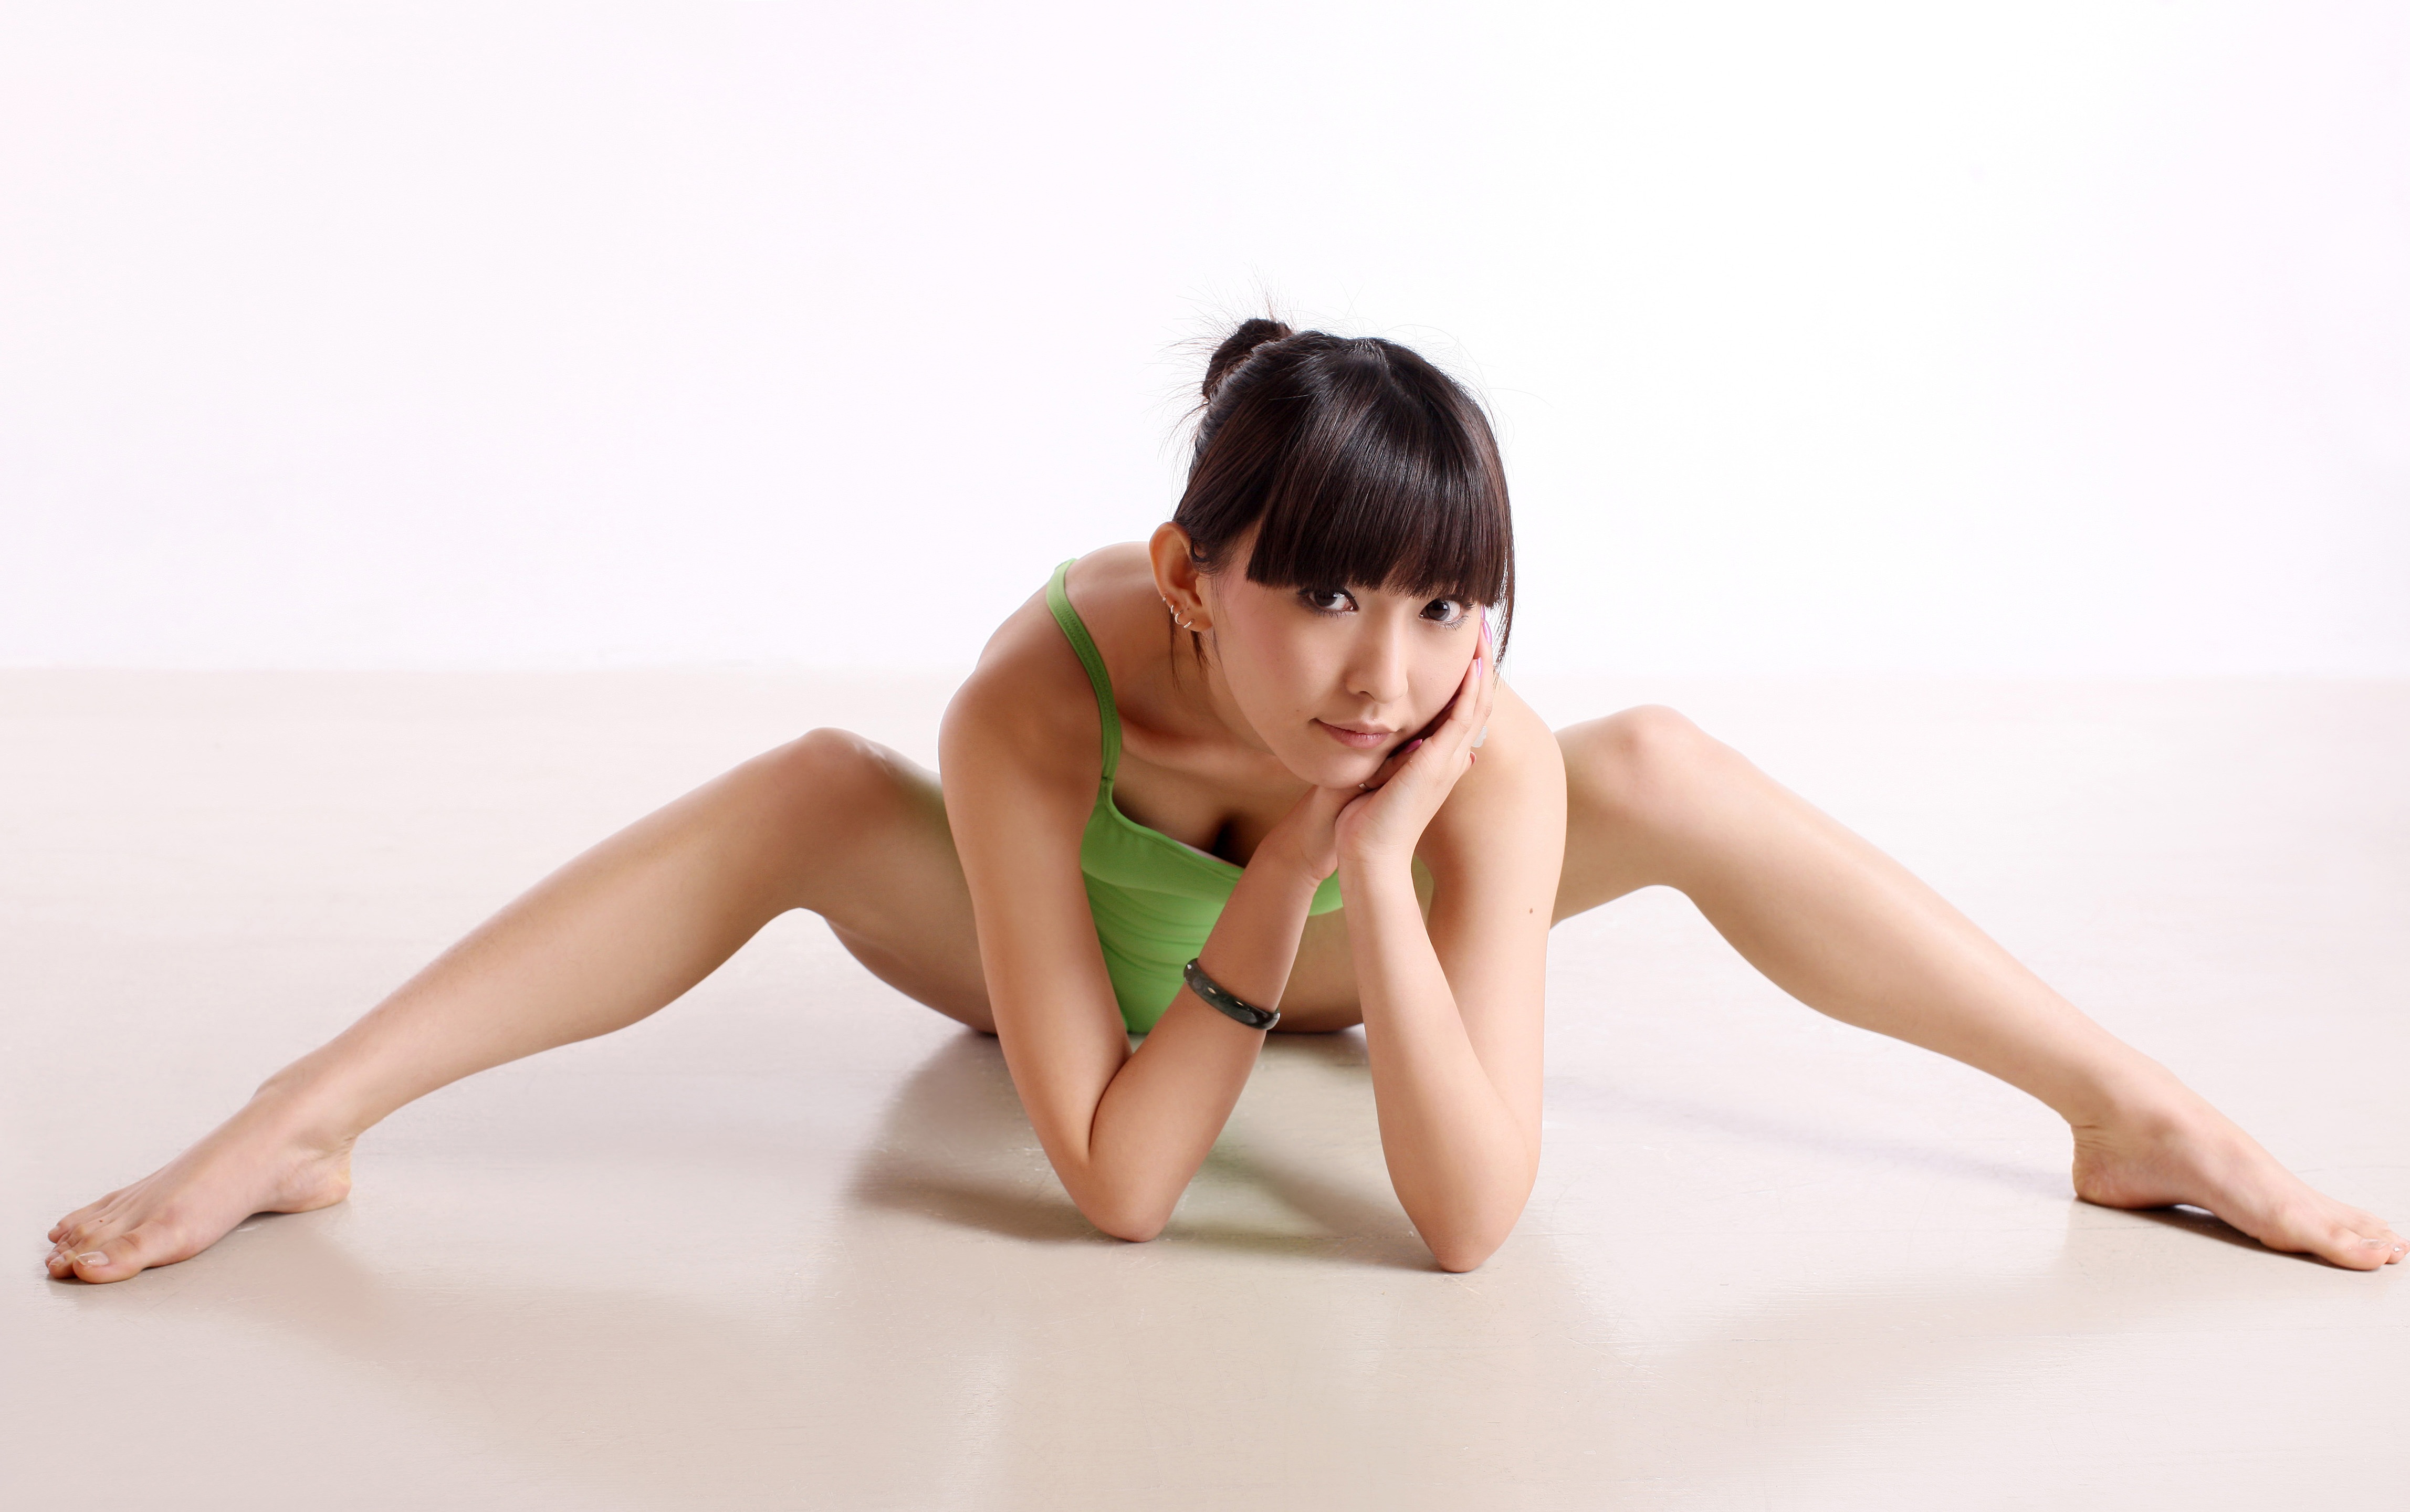
human positions, hairstyle, leg, long hair, sitting, photo shoot, thigh, art model, human body, model, physical fitness, modern dance